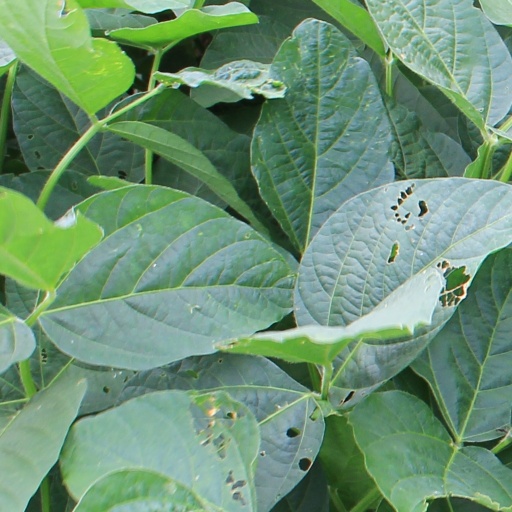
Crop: soybean